Transnational cinema in India

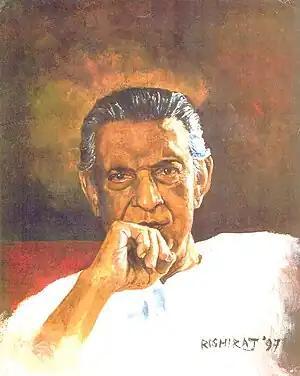
Satyajit Ray, the pioneer of parallel cinema

Films often feature the Indian diaspora as narrative subjects, depicting figures returning to their homeland, which symbolically diminishes the psychic-cultural distance between their home and host nations. This transnational theme frequently serves to reinscribe the national, portraying idealized village ties or the immigrant's longing for the nation's core, elevating and authenticating the national within a global context. Films like "Dilwale Dulhaniya Le Jayenge," "Pardes", "Kal Ho Naa Ho", and "Kabhi Khushi Kabhi Gham" exemplify this trend, staging familial devotion and wealth, often combined with world travel sequences, reimagining the East-West binary and reasserting a national identity anchored in exaggerated valuations of the Indian family. Bollywood is described as creating both an ideal homeland and an idealized Non-Resident Indian (NRI) figure for the diaspora, presenting "Indianness" itself as a cultural value that mediates other questions of identity or political affiliation.